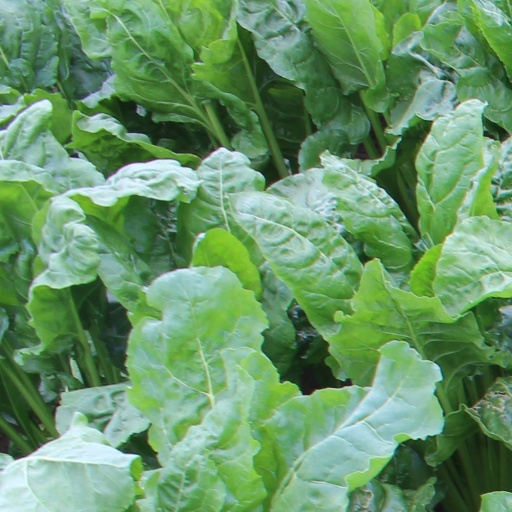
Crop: sugar beet